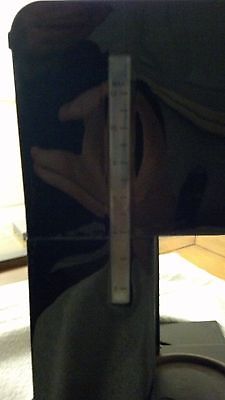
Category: coffee maker